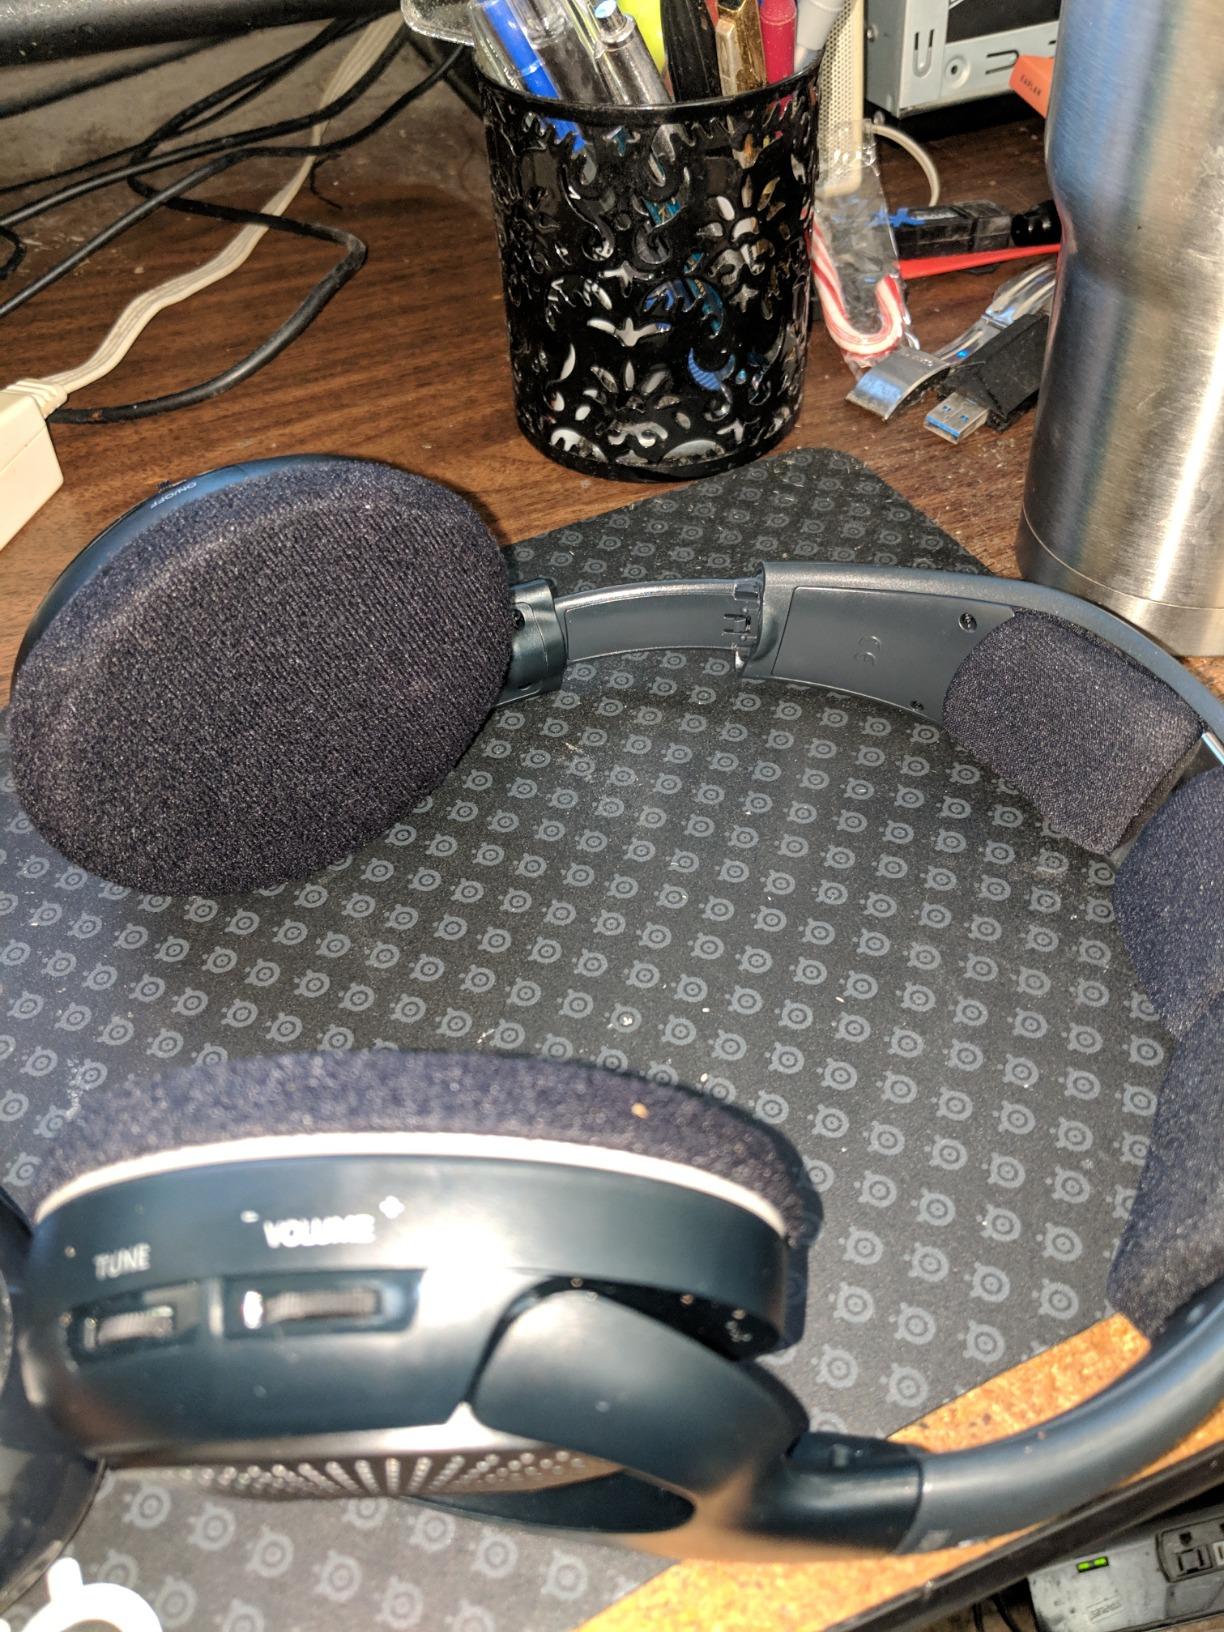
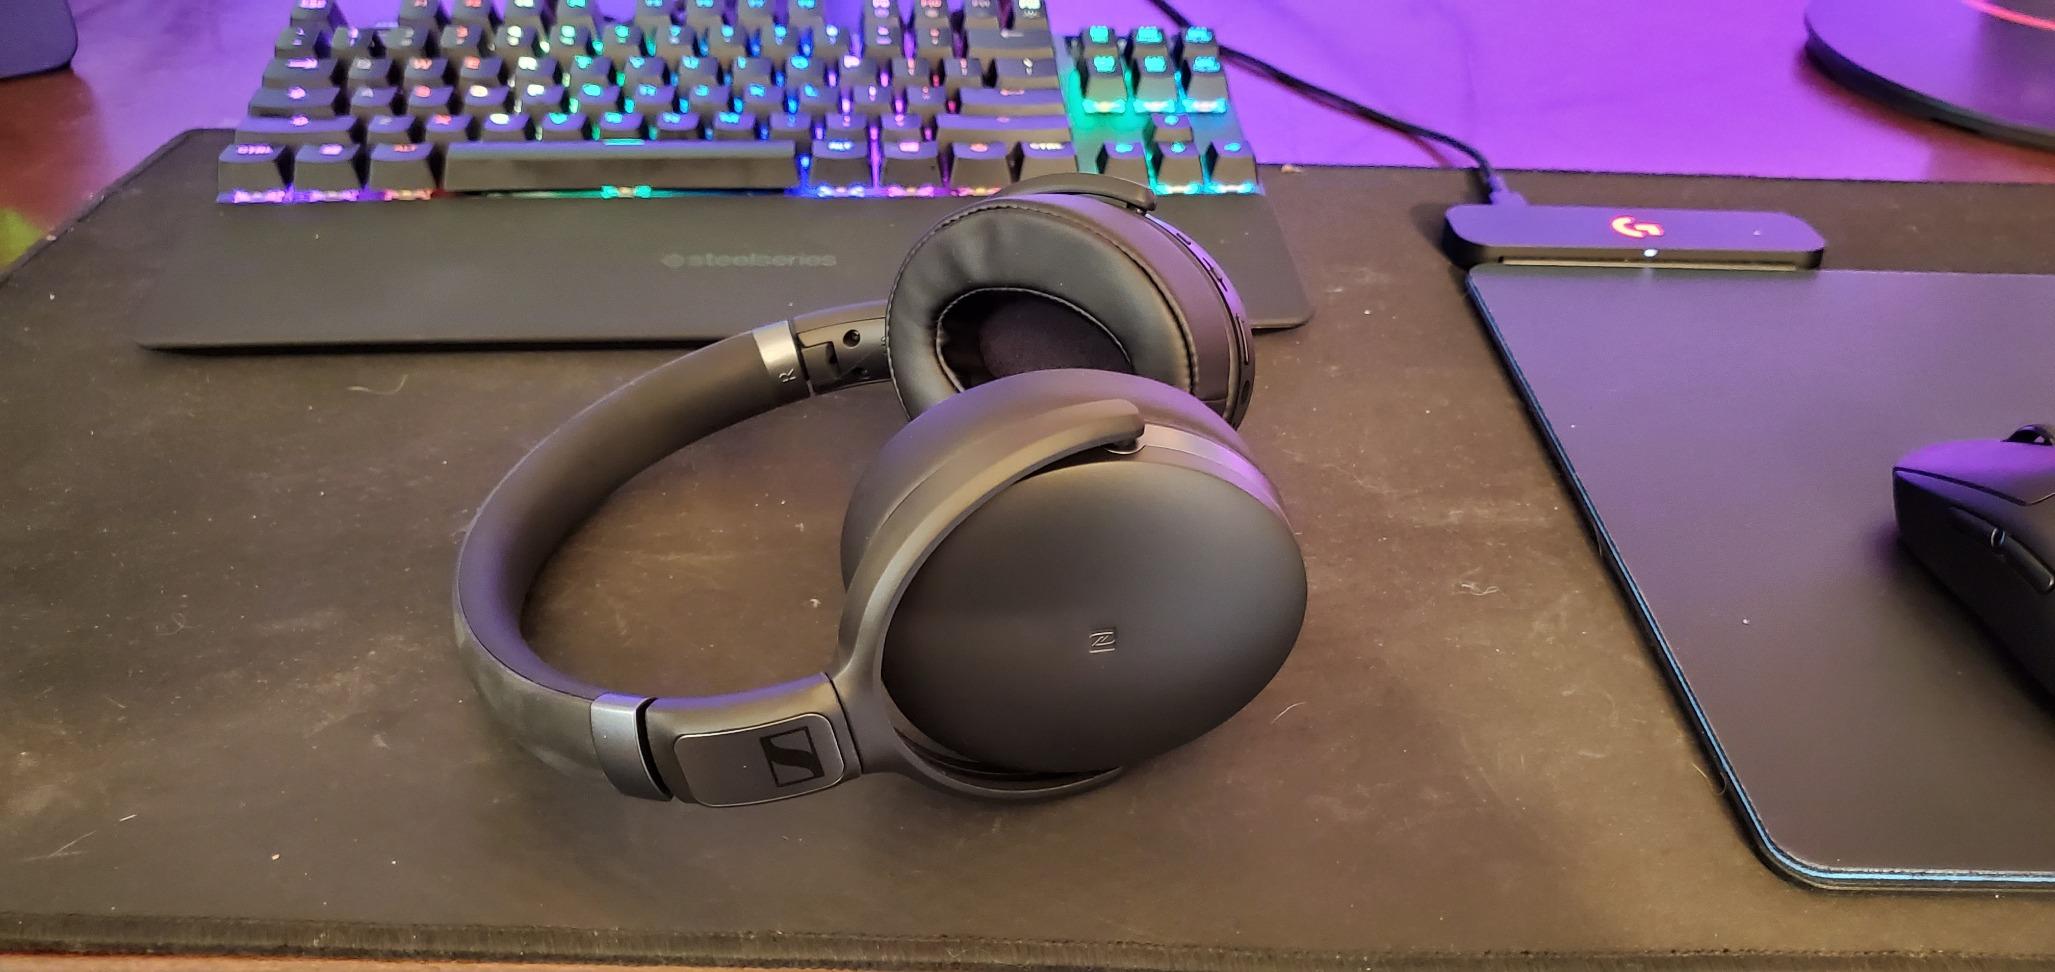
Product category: headphones
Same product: no